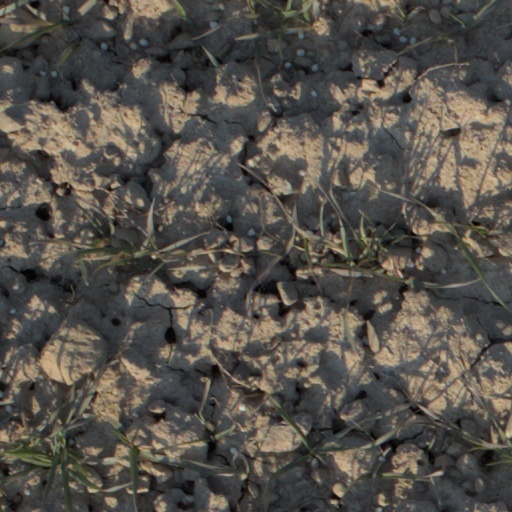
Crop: wheat